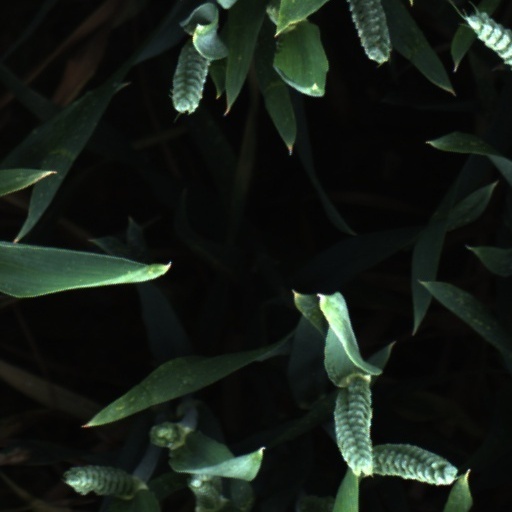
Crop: wheat